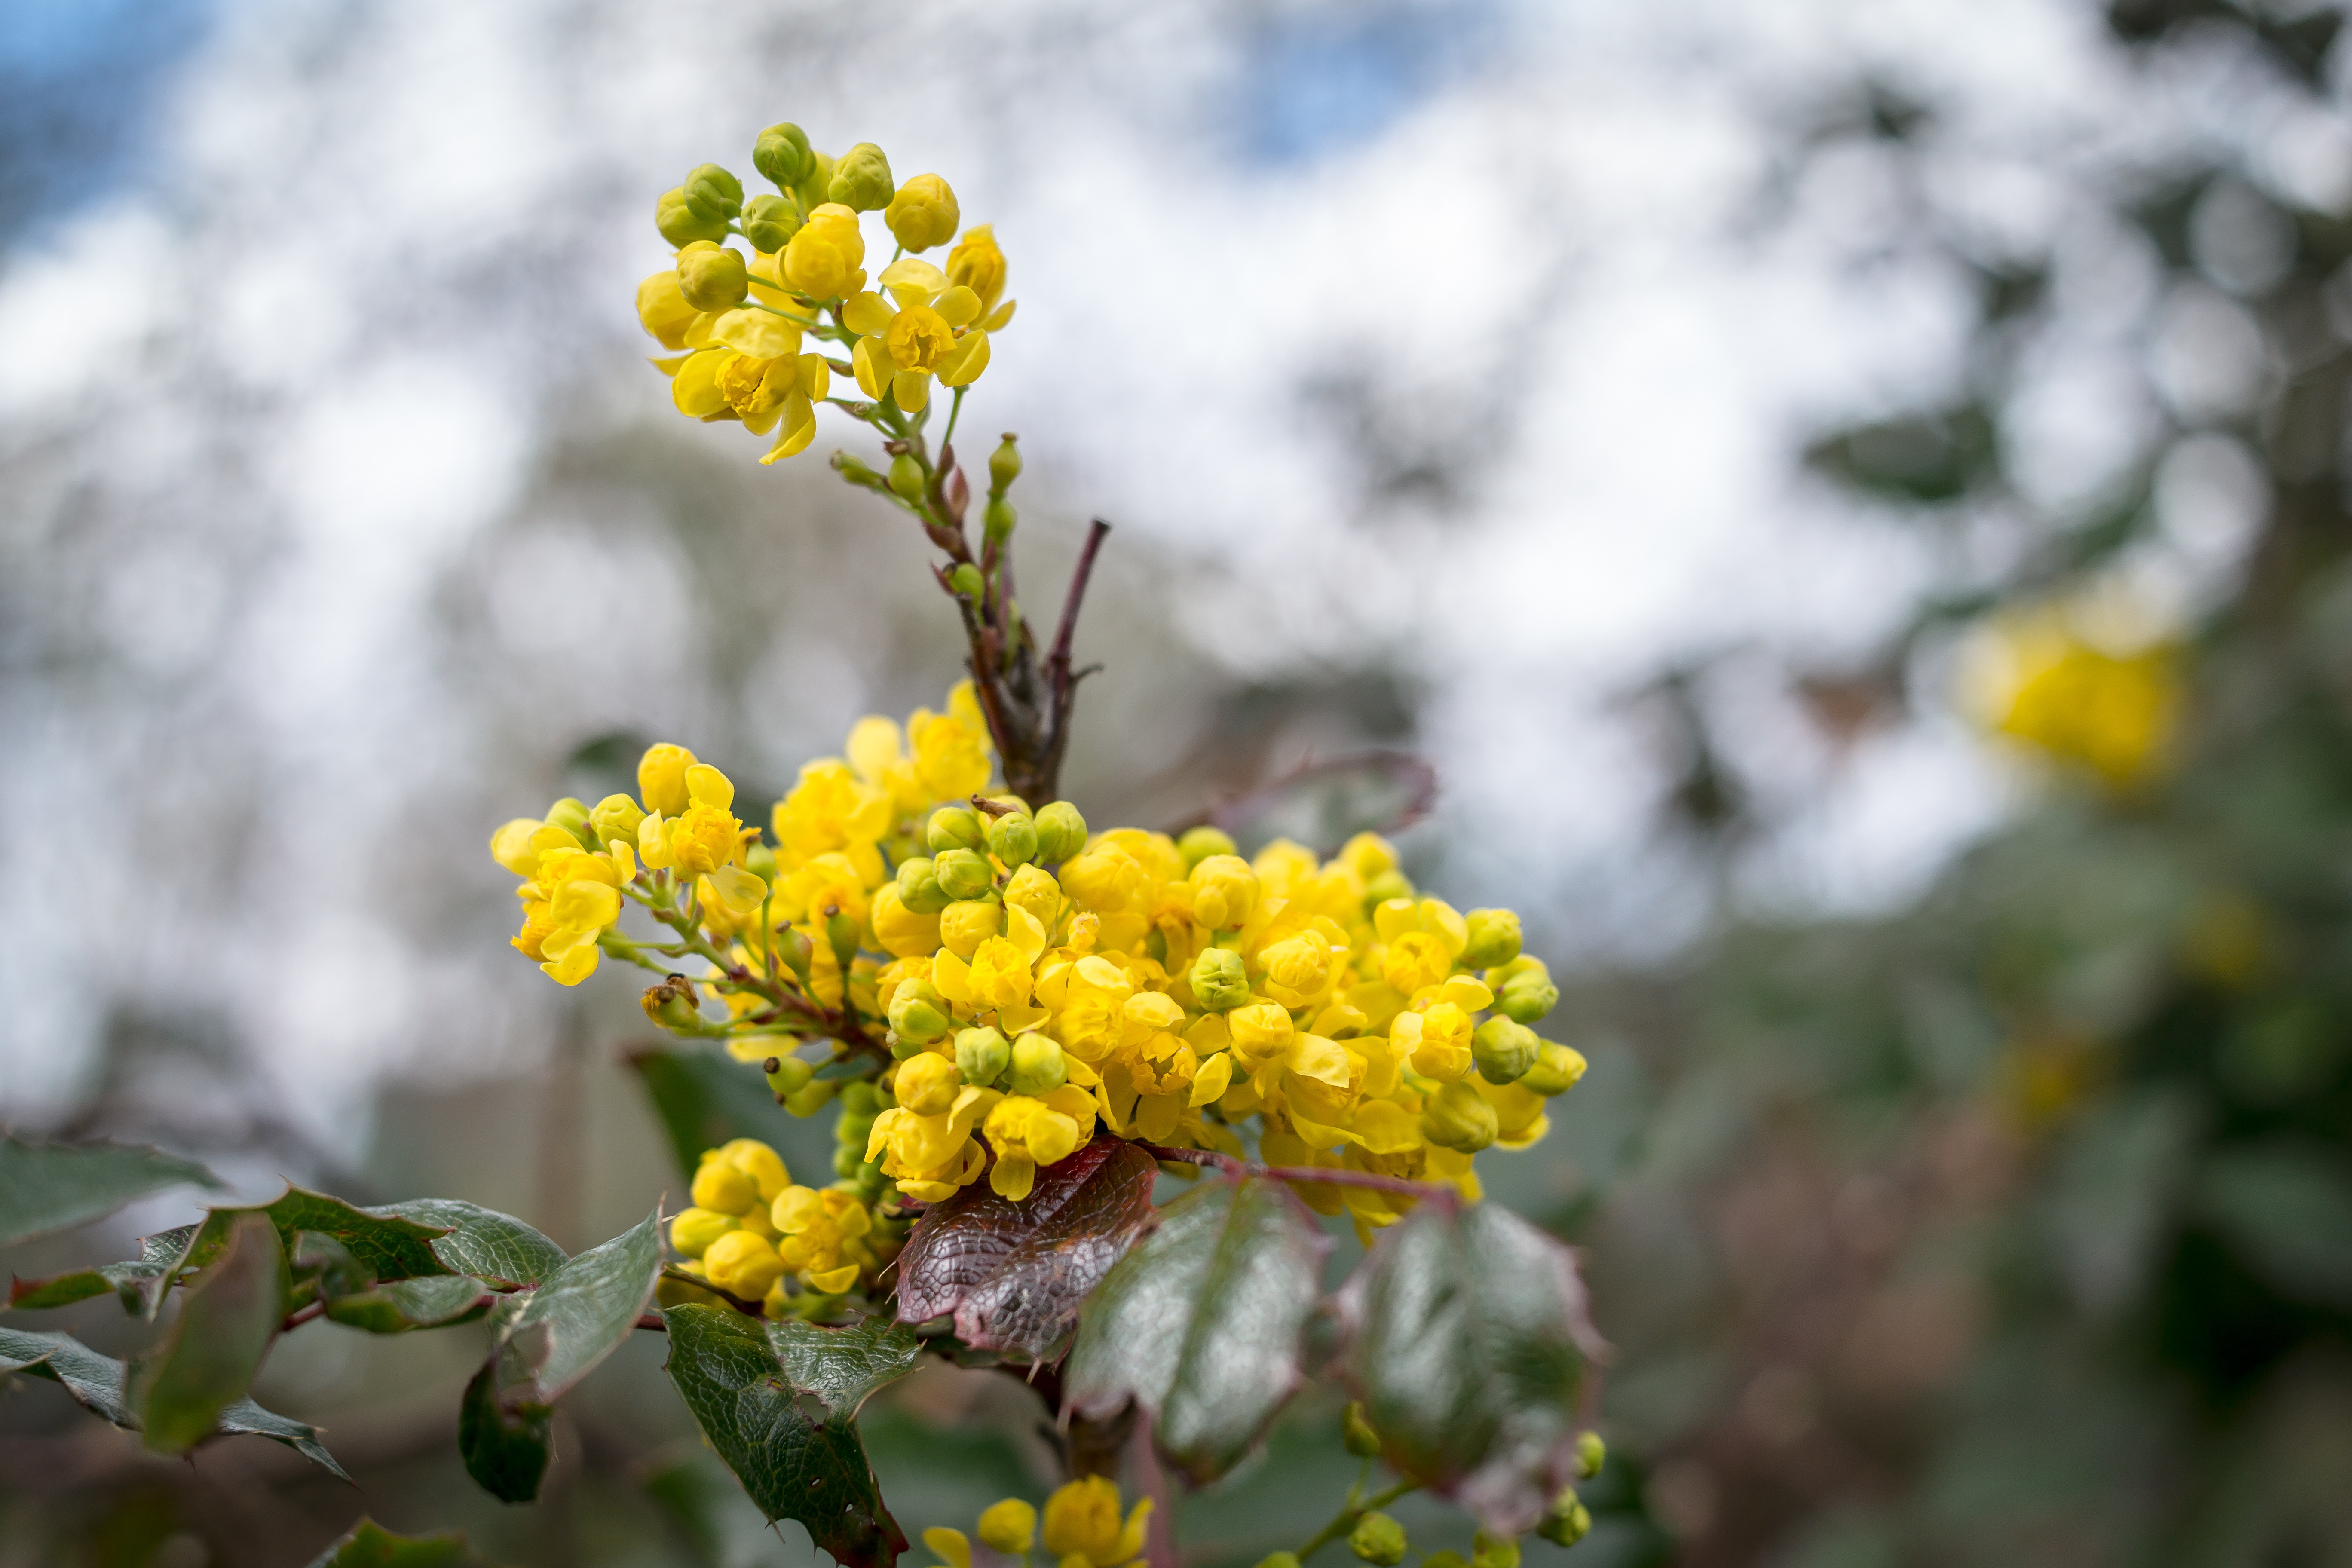
tree, nature, branch, blossom, plant, sunlight, flower, bloom, bush, food, spring, produce, evergreen, botany, yellow, flora, wildflower, shrub, bud, barberry, macro photography, flowering plant, subshrub, land plant, barberry flower